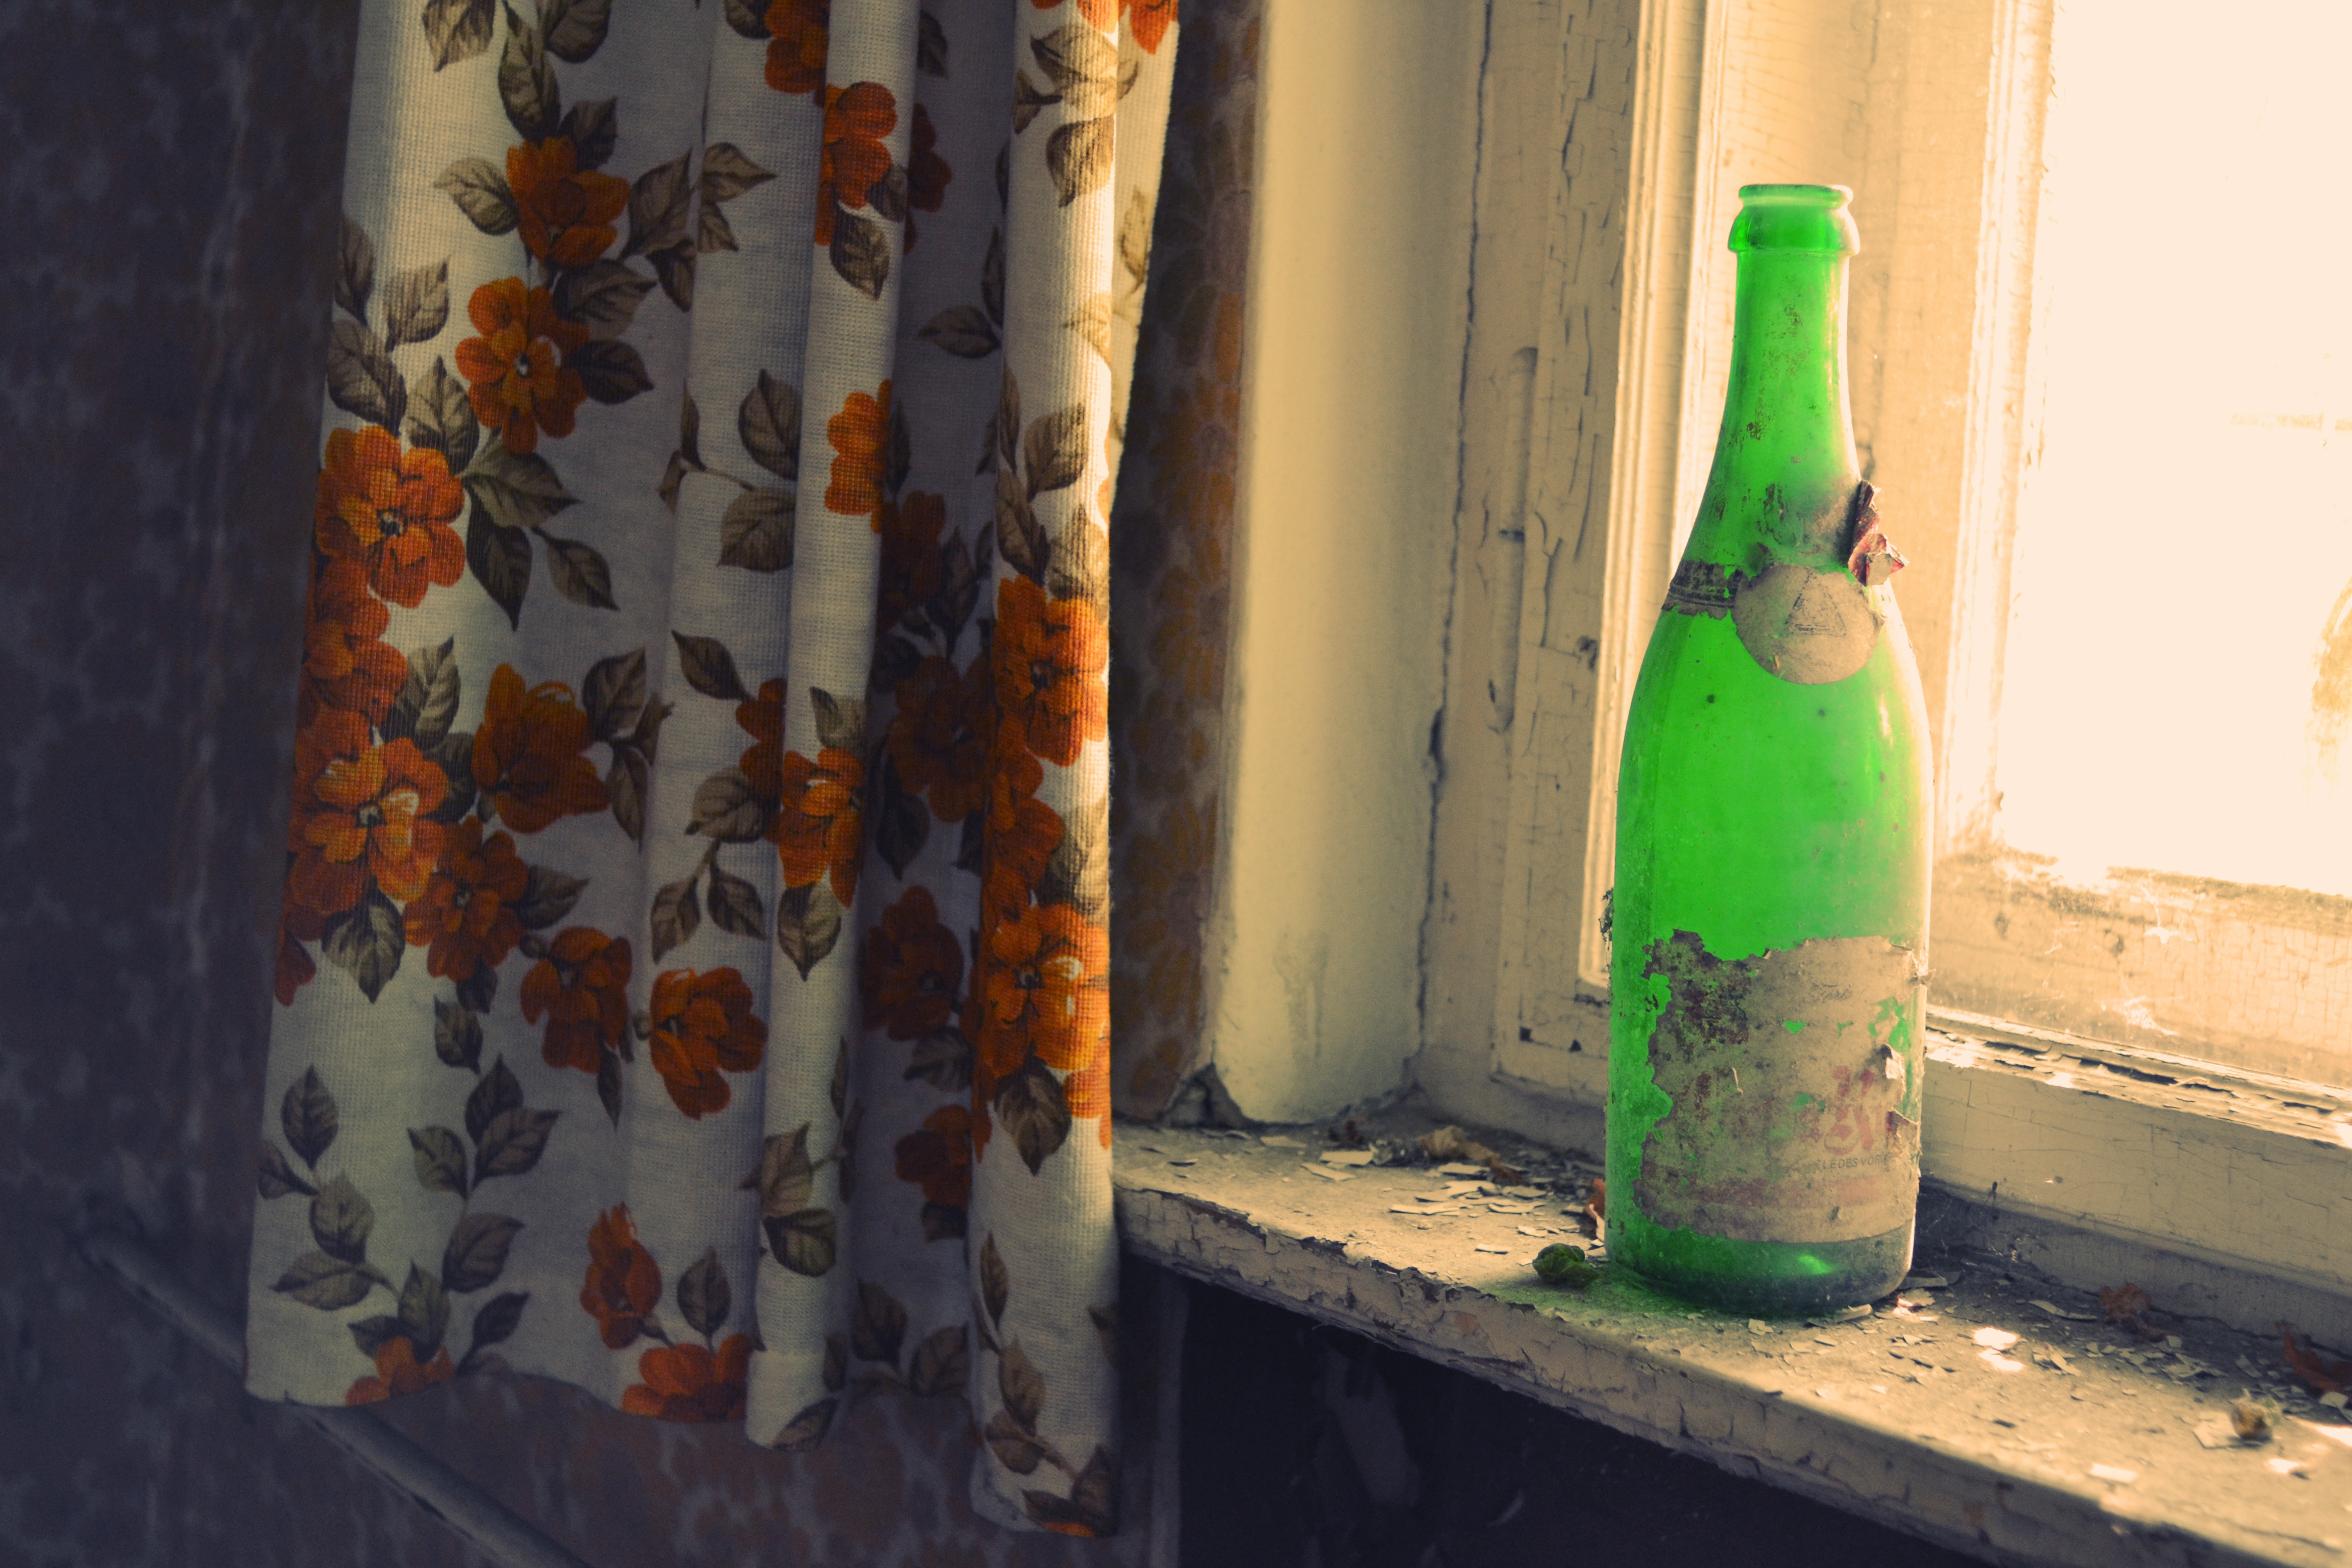
light, vintage, sunlight, window, old, wall, pattern, green, color, curtain, chipped, bottle, blue, yellow, material, interior design, art, shabby, sill, curtains, damaged